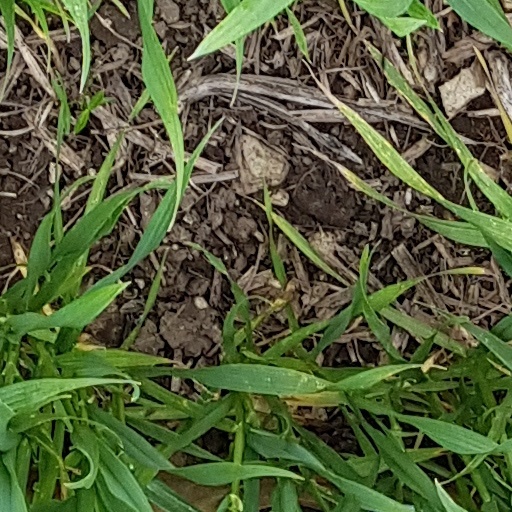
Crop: wheat